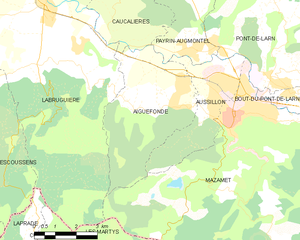
Carte de la commune française de code INSEE 81002 - Aiguefonde
Aiguefonde est une commune française située dans le département du Tarn, en région Occitanie.